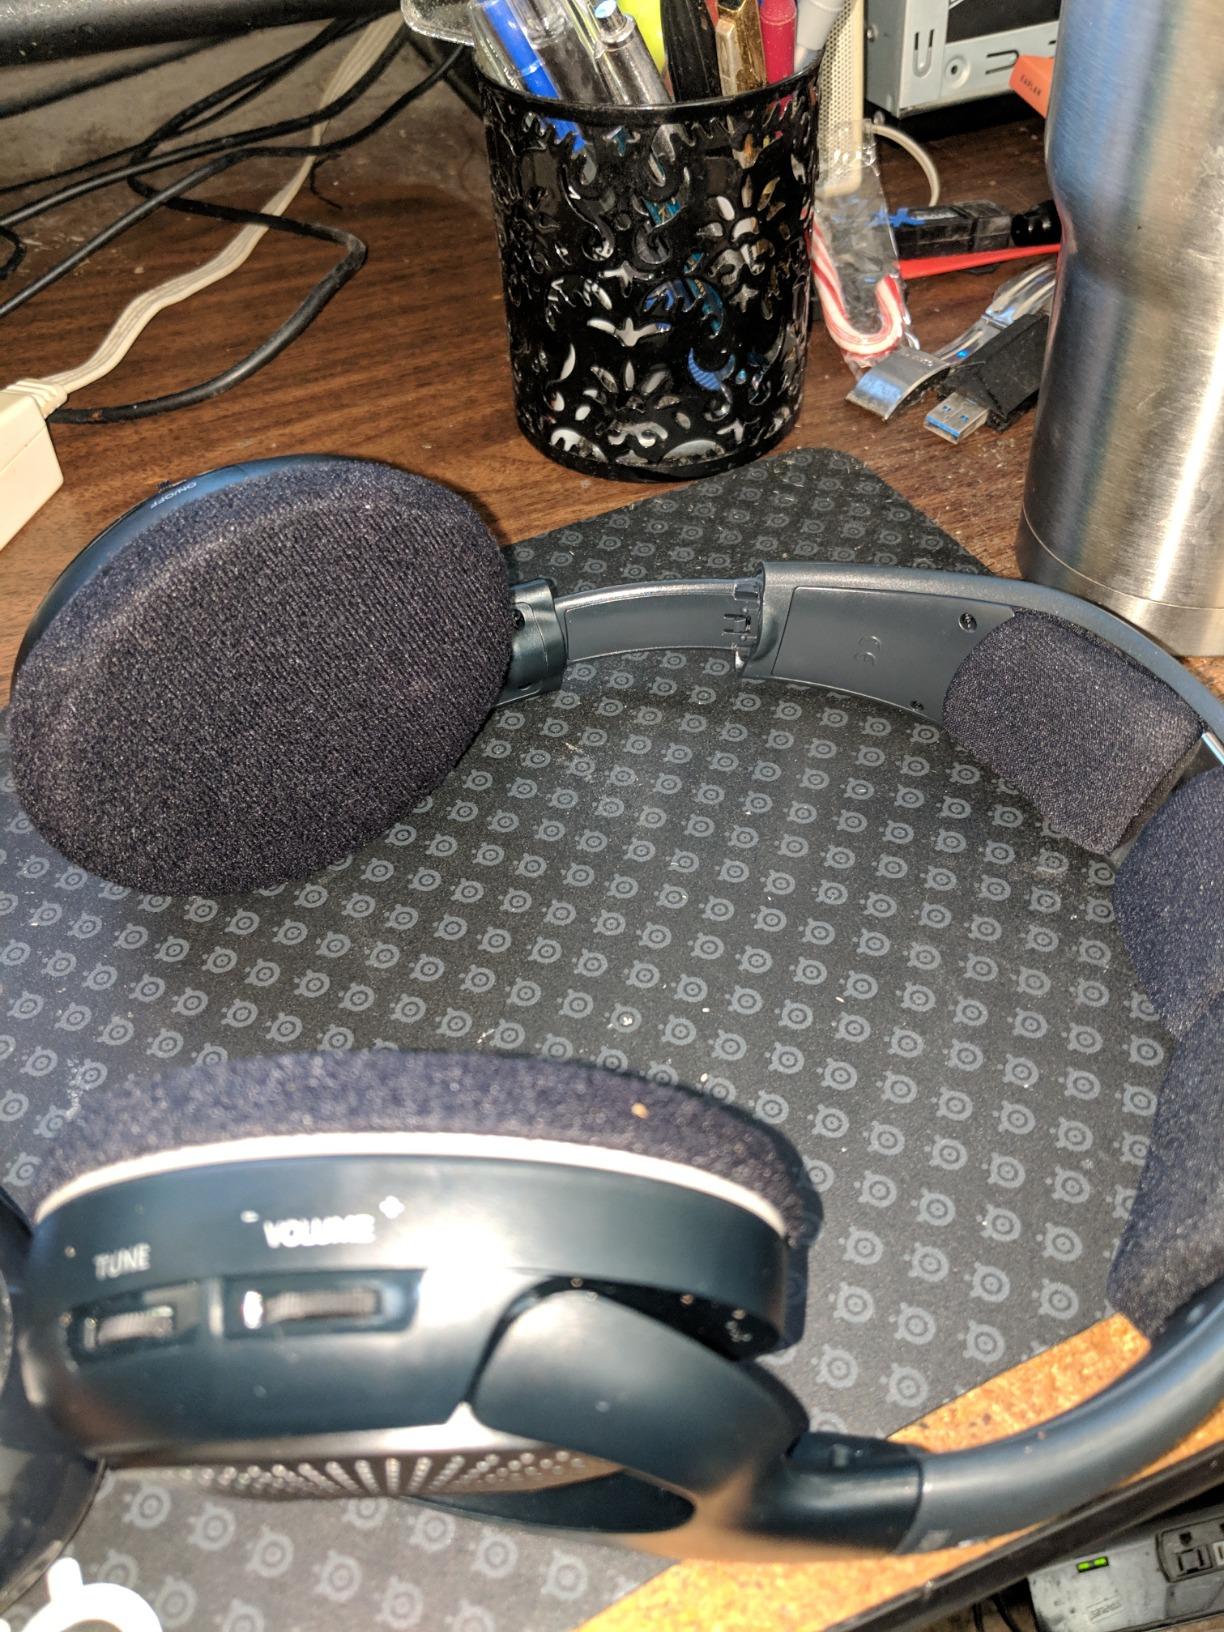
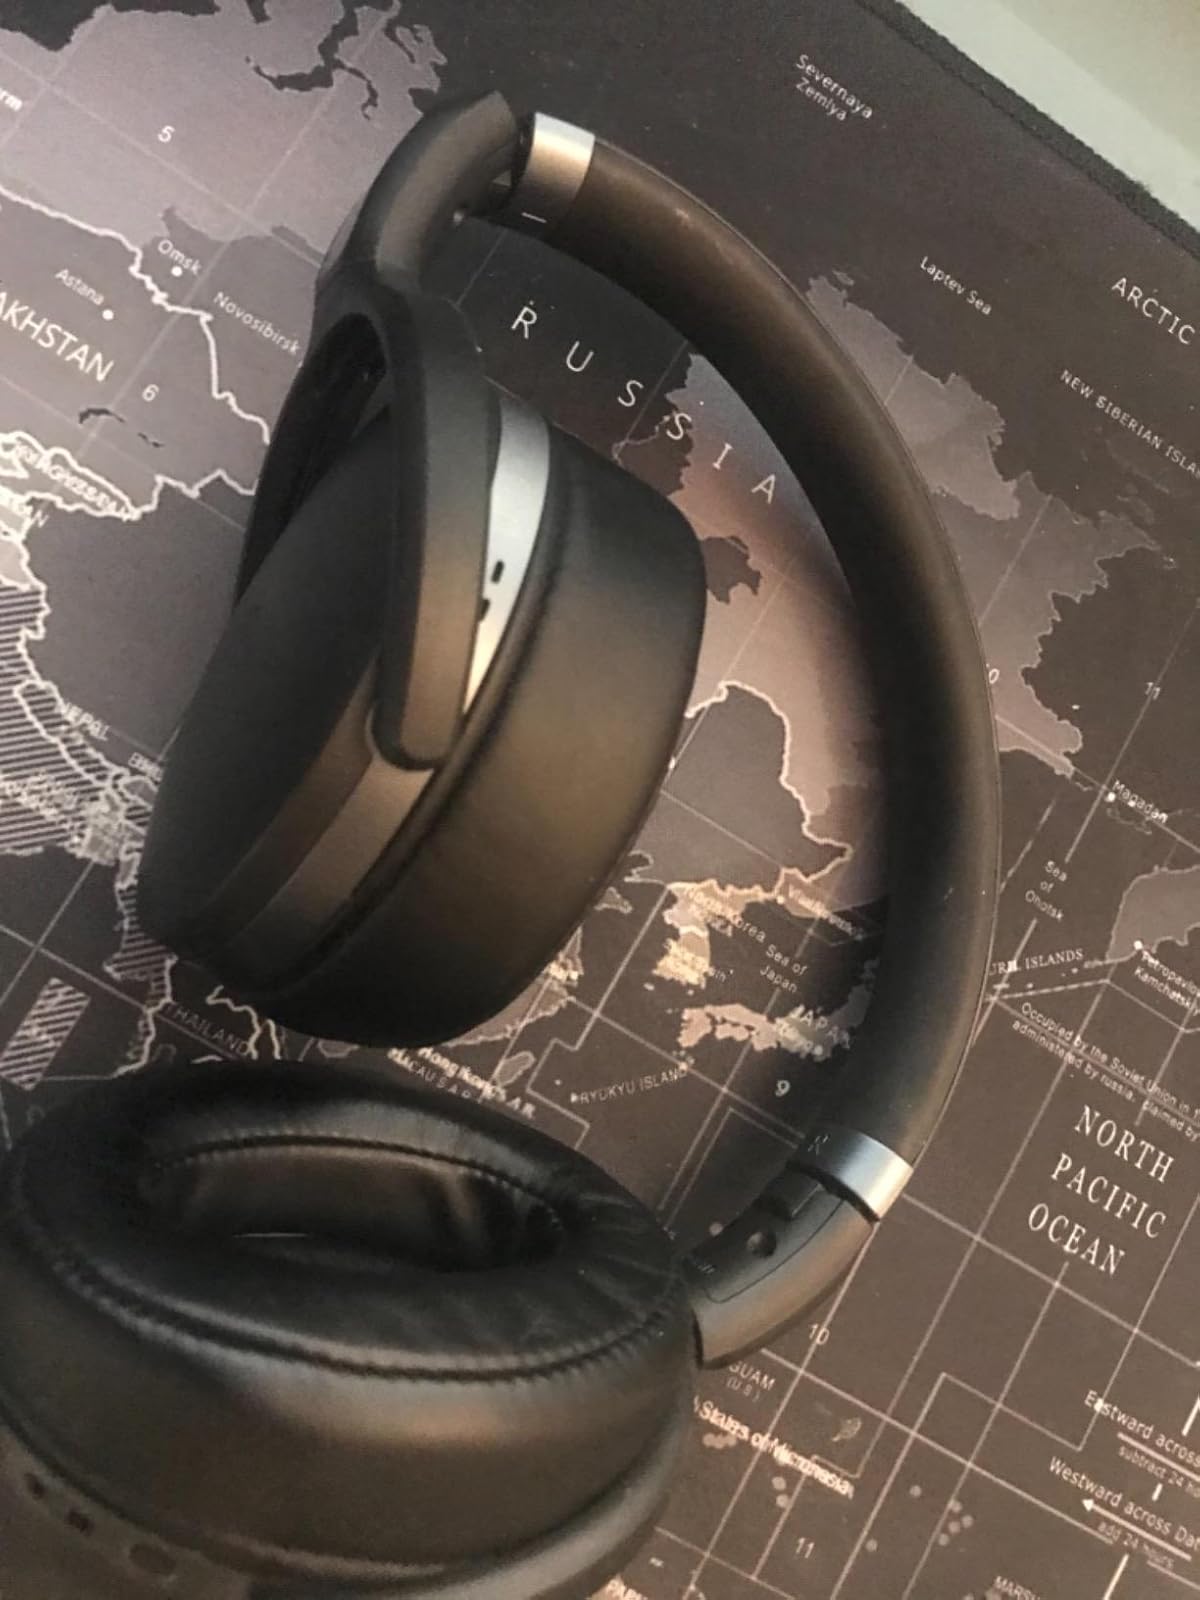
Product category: headphones
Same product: no